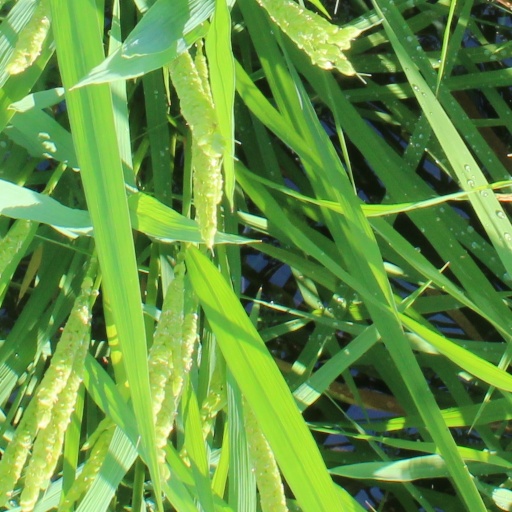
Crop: rice